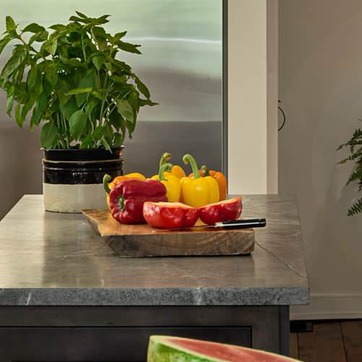
Material: food